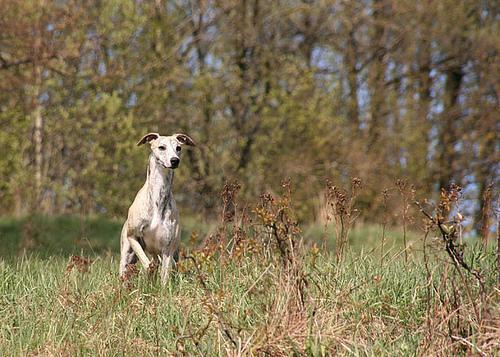
whippet